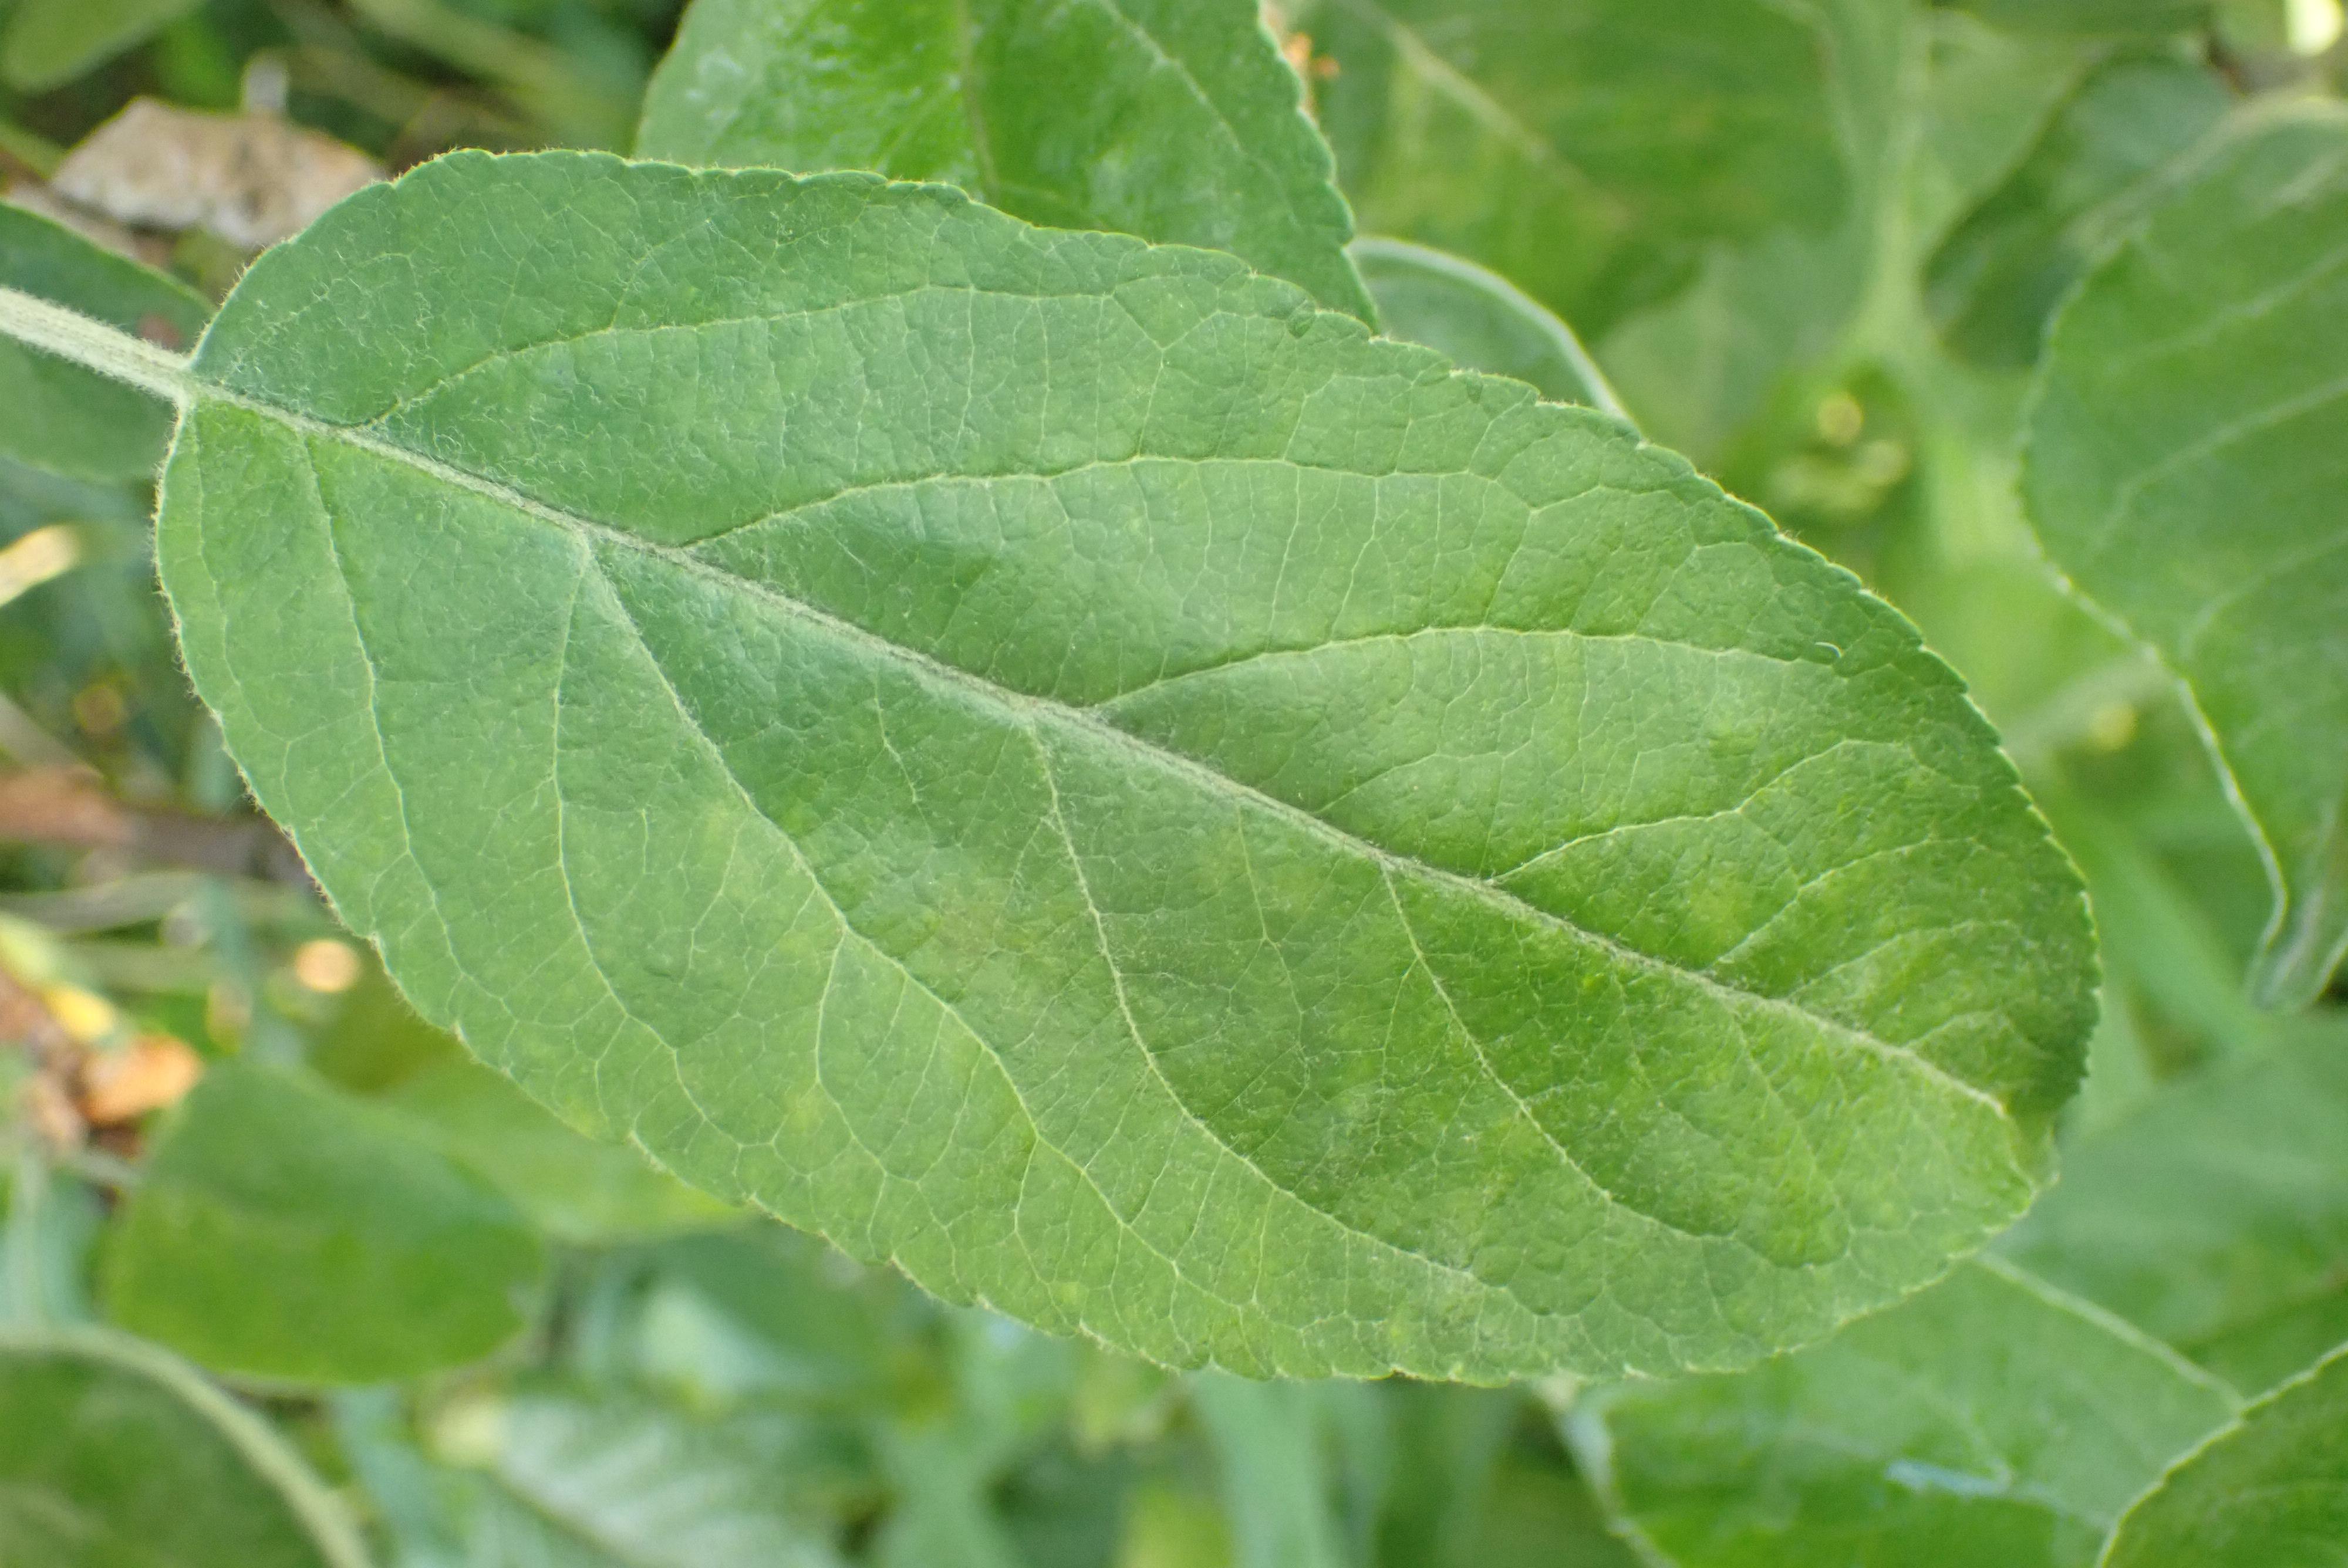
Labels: scab